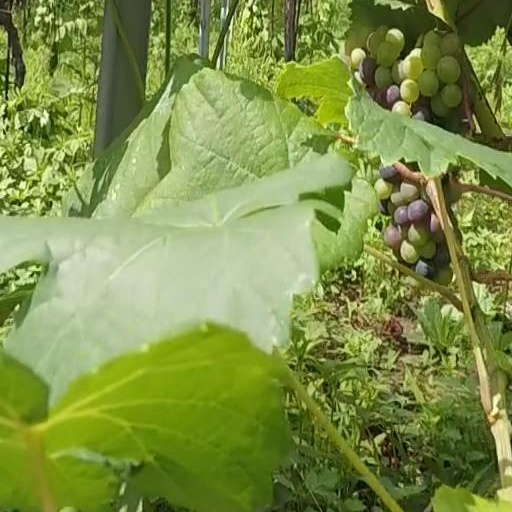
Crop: grape